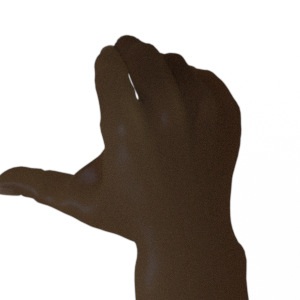
Label: rock